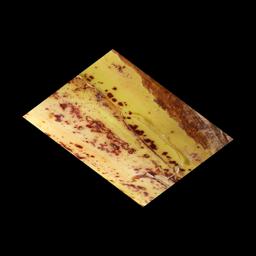
Label: PSEUDOSTEM WEEVIL